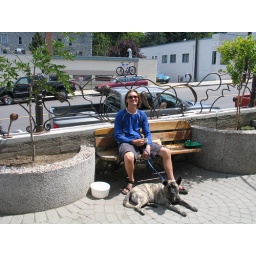
Tim with dog. New bike on car in background.